Beard and haircut laws by country

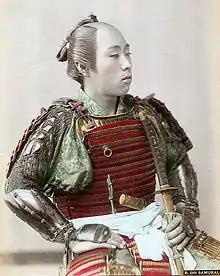
A 19th-century samurai with a

In the Edo period (1603–1867) of Japan, the Tokugawa Shogunate passed orders for Japanese men to shave the pate on the front of their head (the hairstyle) and shave their beards, facial hair and side whiskers. This was similar to the Qing dynasty queue order imposed by Dorgon making men shave the pates on the front of their heads. During the fourth year of the Meiji period in 1871, Emperor Meiji issued the Edict which abolished the chonmage hairstyle. As a result of the decree which was issued as part of the Meiji Restoration, all Japanese men were forced to chop off their topknots and switch to short Western hairstyles in addition to switching to Western clothing. The was abandoned along with the samurai class in the 1870s, as a result of the Meiji Restoration and modernization of Japan. However, this decree/edict abolishing the hairstyle did not apply to sumo wrestlers as they are permitted to continue sporting into the modern era.